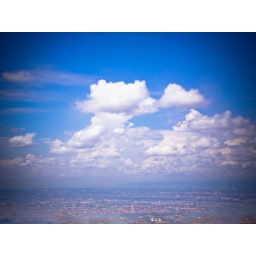
shot from my window in the airplane